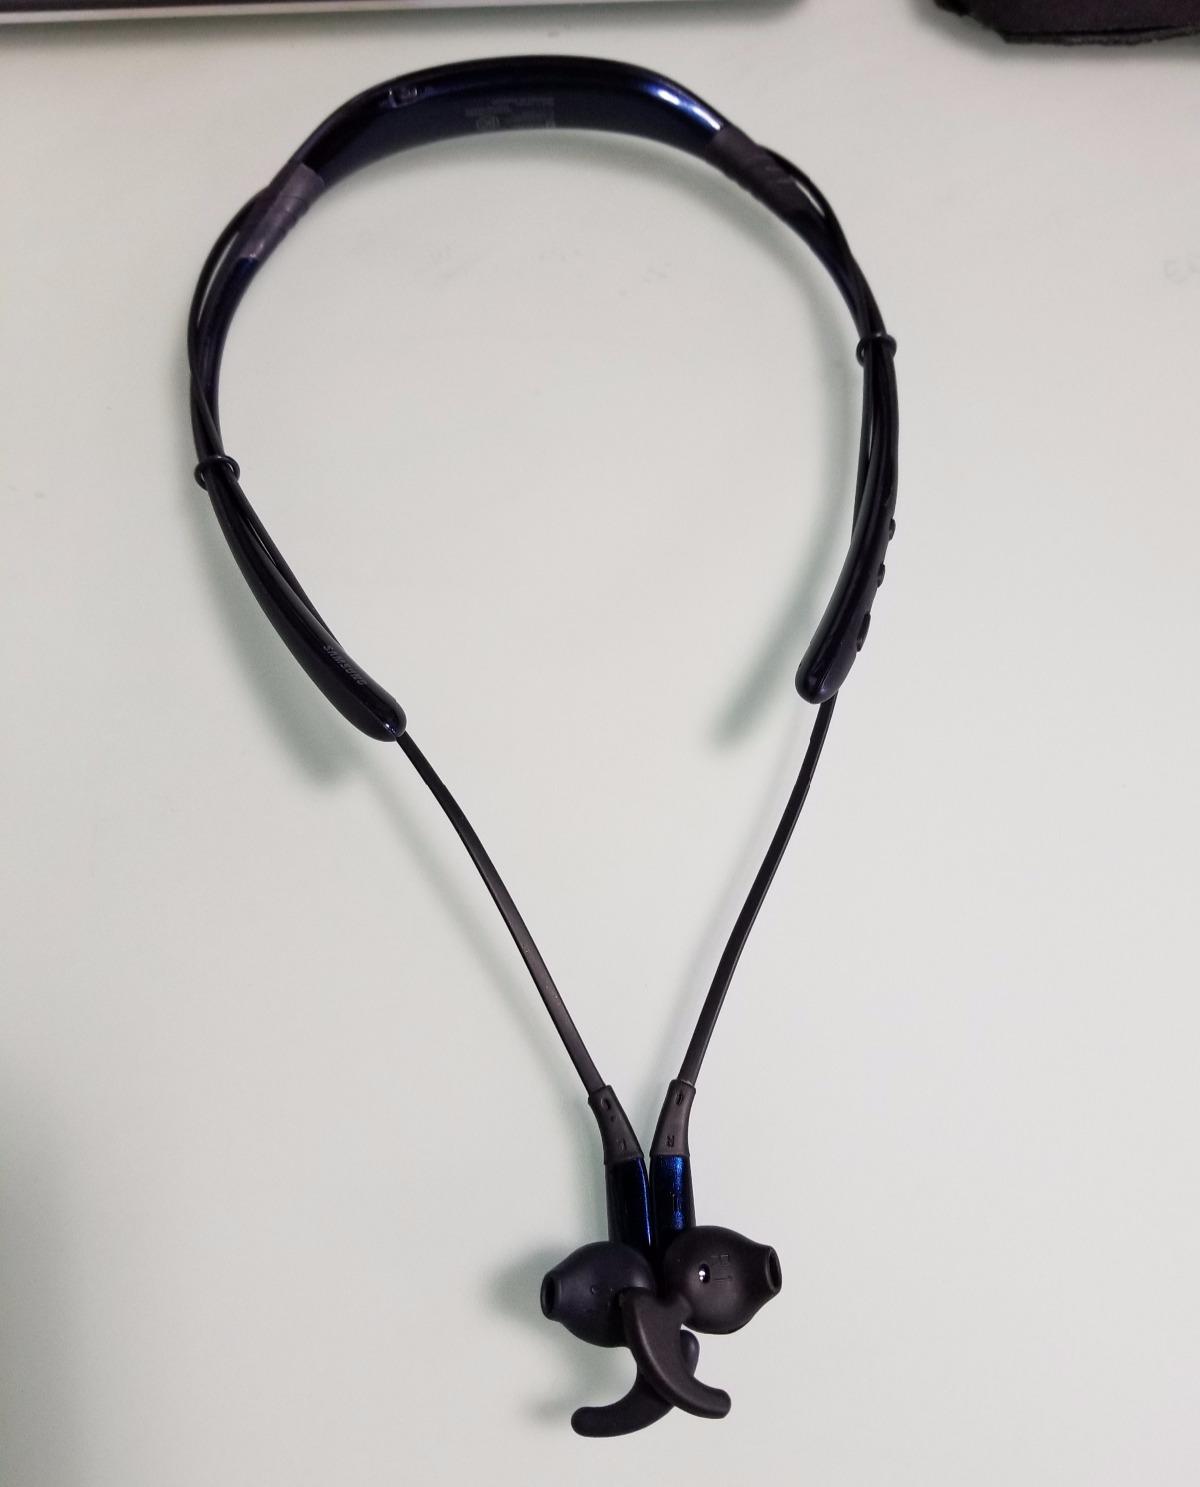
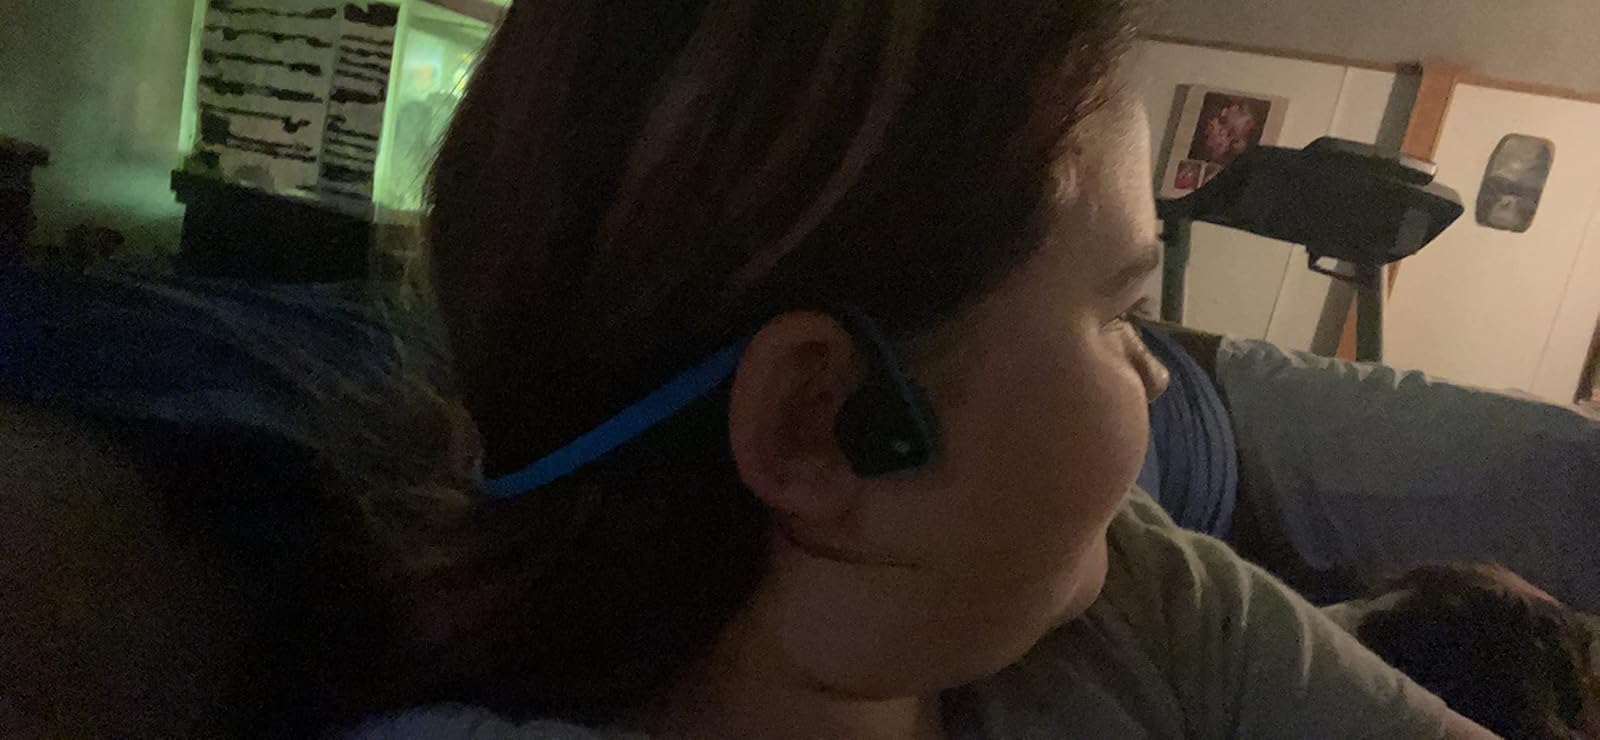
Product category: headphones
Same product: no